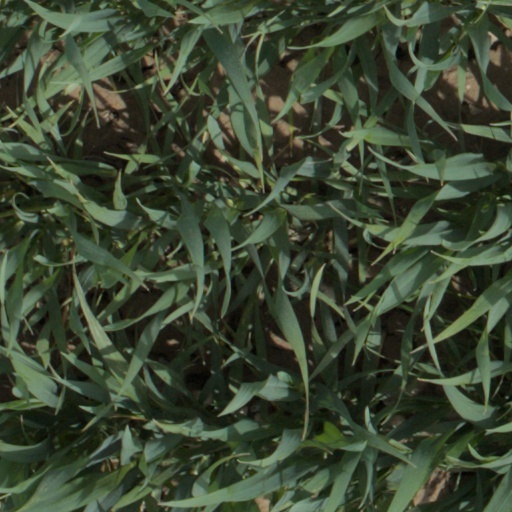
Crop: wheat